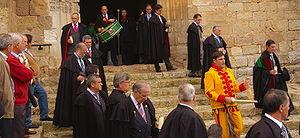
Fiesta de Interés Turístico Nacional est le nom honorifique donné aux événements et aux fêtes qui se déroulent en Espagne dans un intérêt plutôt touristique.